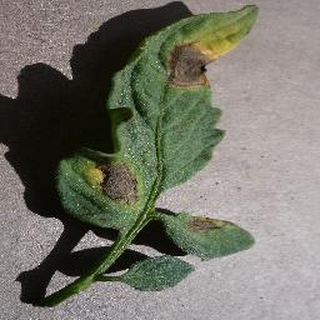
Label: tomato_early_blight